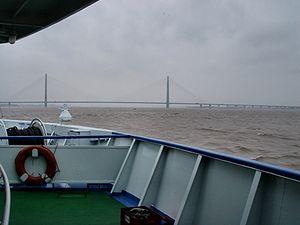
Le pont de Baishazhou au dessus du Yangzi Jiang à Wuhan